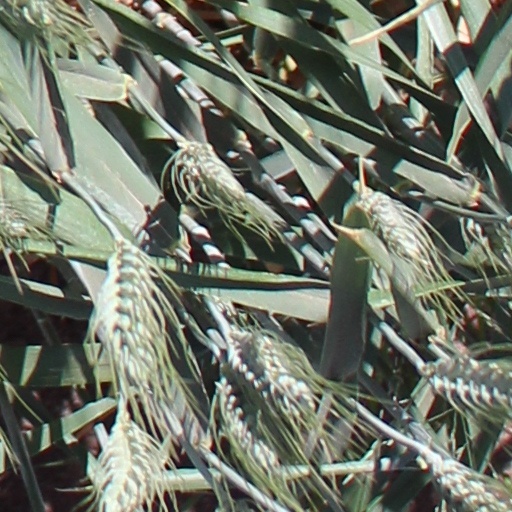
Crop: wheat